New Imperial Motors

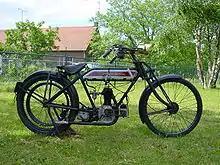
1920 New Imperial Light Tourist 300cc

In 1912 the registration of New Imperial Motors Ltd is recorded, and they offered a range of three motorcycles. A New Imperial ridden by A S Jones in the 1913 Senior TT race was one of the 63 that failed to finish that year. (24 competitors finished.)